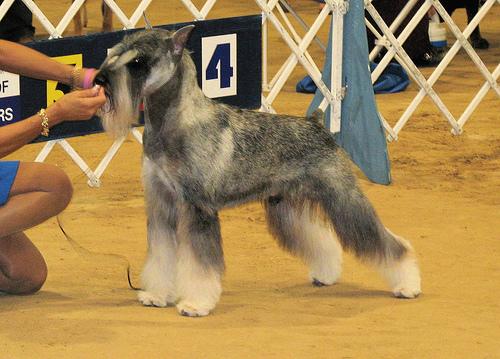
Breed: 220-n000053-standard_schnauzer